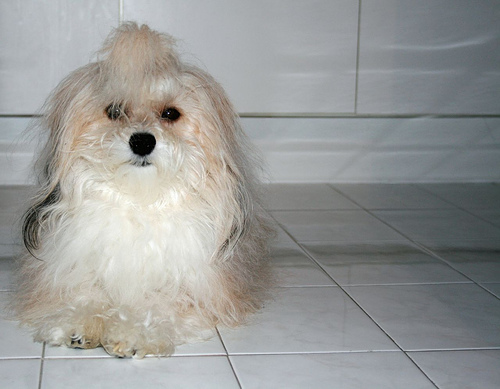
Animal: dog
Breed: havanese